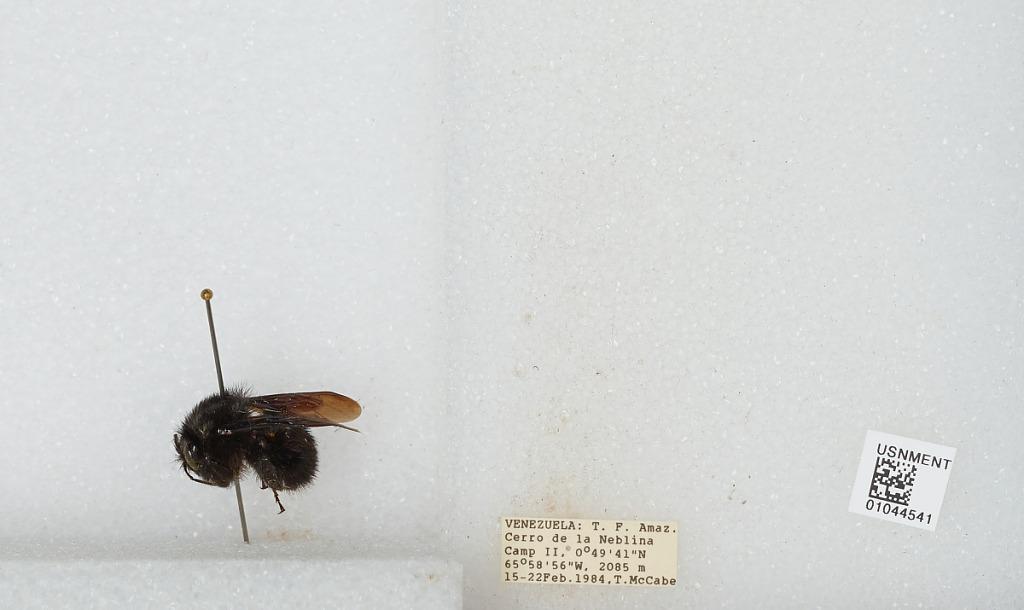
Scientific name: Bombus sp.
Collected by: T. McCabe
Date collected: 1984-2-15
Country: Venezuela
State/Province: Amazonas
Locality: Cerro de la Neblina Camp II
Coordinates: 0.8281, -65.9822